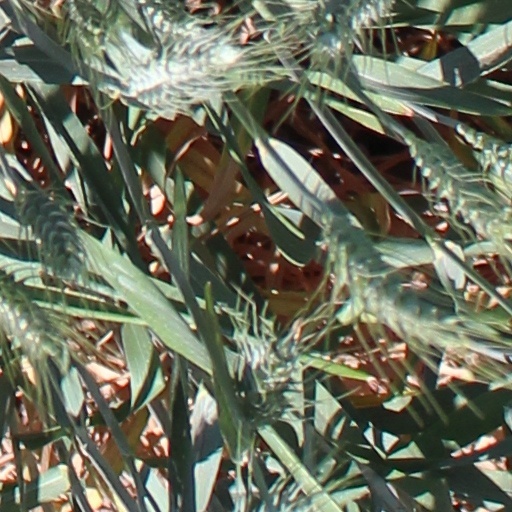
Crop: wheat